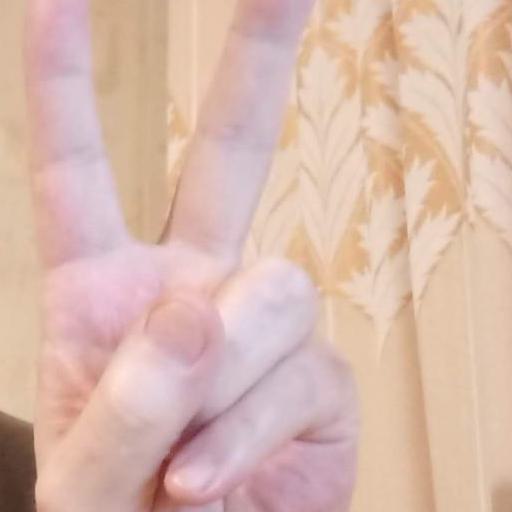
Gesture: peace